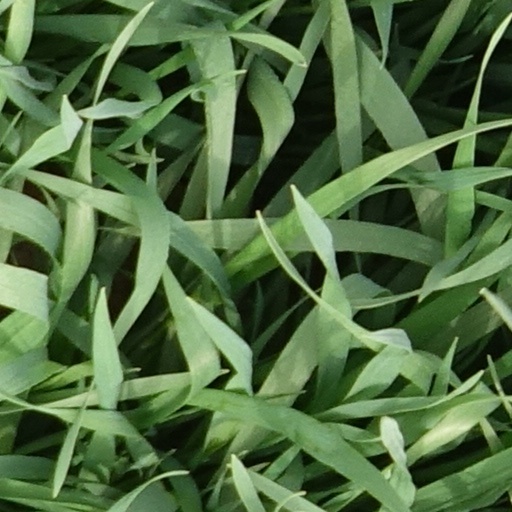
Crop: wheat